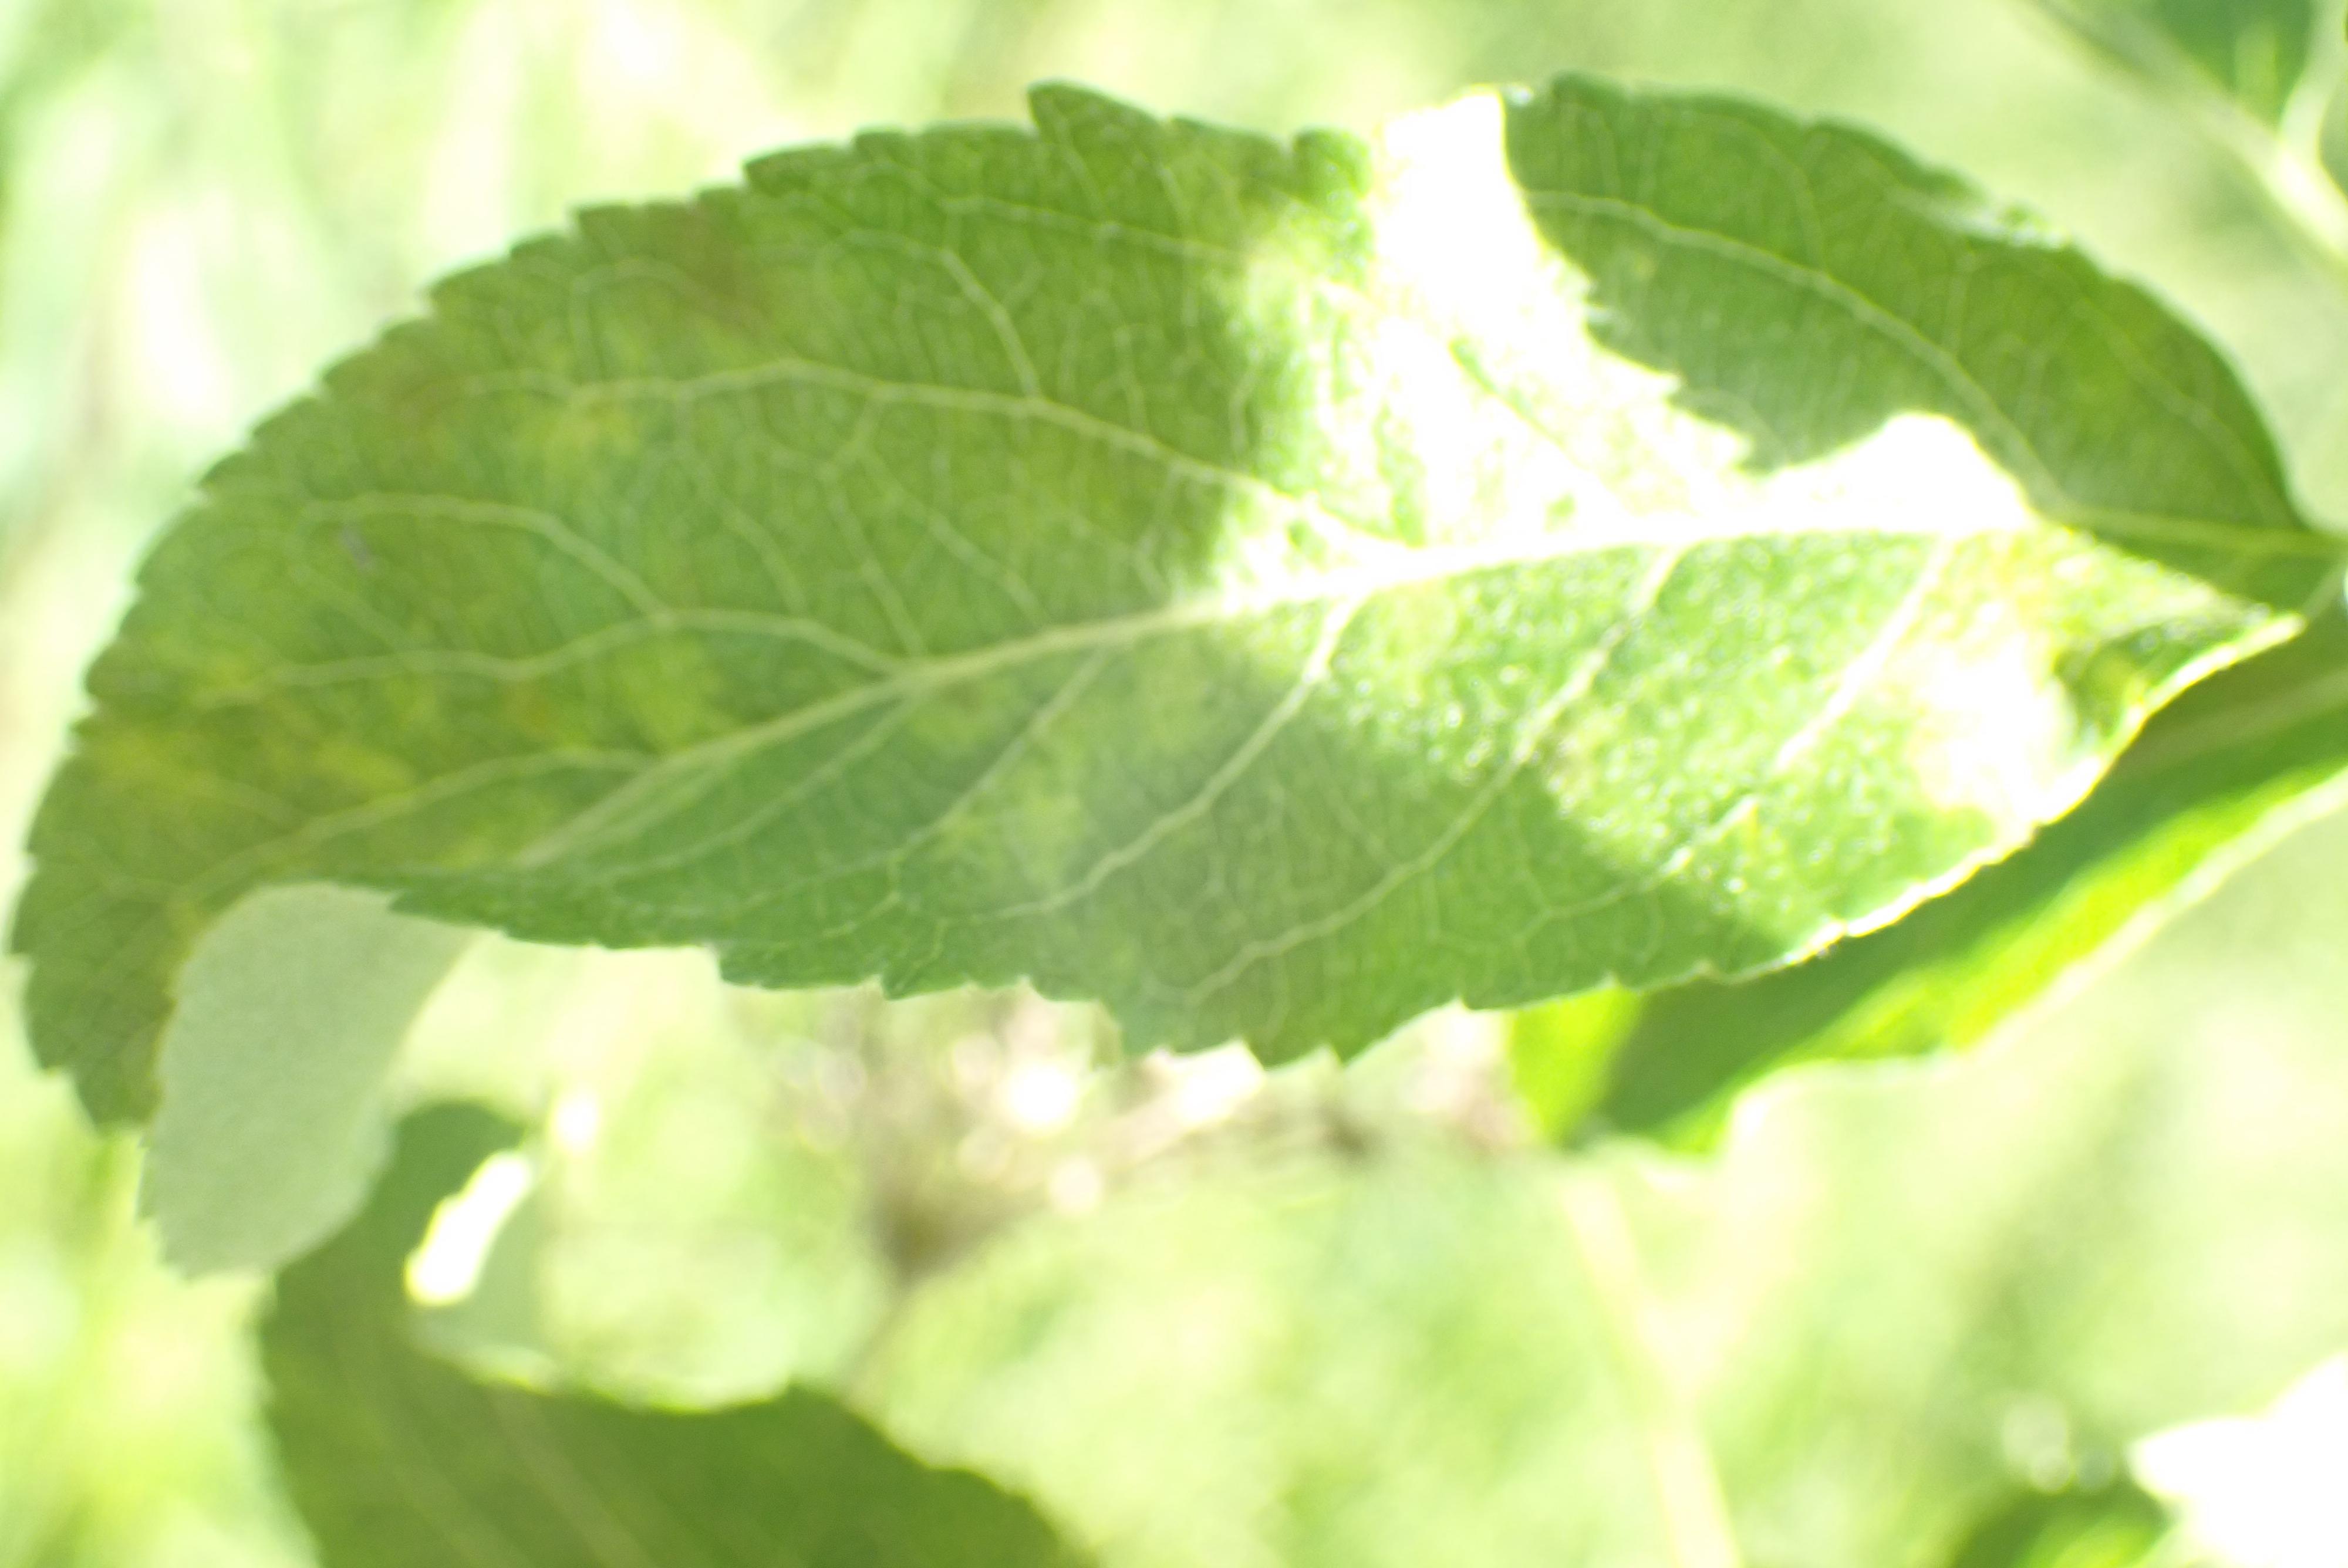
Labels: scab